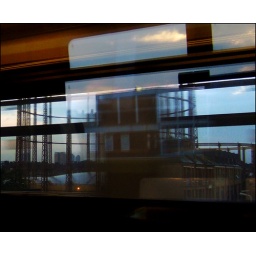
Gasholders in East London, taken through the windows of a passing train (from mine)